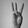
ASL letter: W